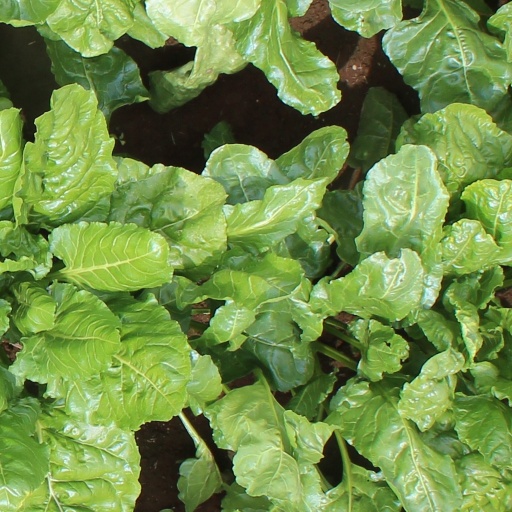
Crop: sugar beet